Atlanta hip-hop

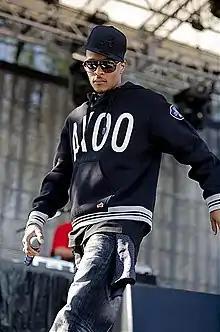
T.I.

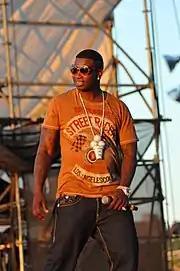
Gucci Mane

In the 1980s and early 1990s Atlanta's hip hop scene was characterized by a local variant of Miami's electro-driven bass music, with stars like Kilo Ali, MC Shy-D, Raheem the Dream, and DJ Smurf (later Mr. Collipark). MC Shy-D is credited with bringing authentic Bronx-style hip-hop to Atlanta (and Miami), such as 1988's "Shake it" produced by DJ Toomp; Jones was signed to controversial Southern hip hop label Luke Records, run by Luther Campbell aka "Uncle Luke". Arrested Development won a Grammy Award in 1992 with "Tennessee", while Kris Kross won with their hit song "Jump". The group Tag Team released their debut platinum certified album Whoomp! (There It Is) on July 20, 1993, spawned by their hit single of the same name. However, Organized Noize and Dungeon Family "cornerstone" Rico Wade, who even produced albums for Outkast, Goodie Mob and Future, was considered to be a major architect of Atlanta hip hop. Numerous aspiring musicians and artists would in fact record music in the studio which was located in the basement of Wade's mother, and which became known as the "Dungeon."